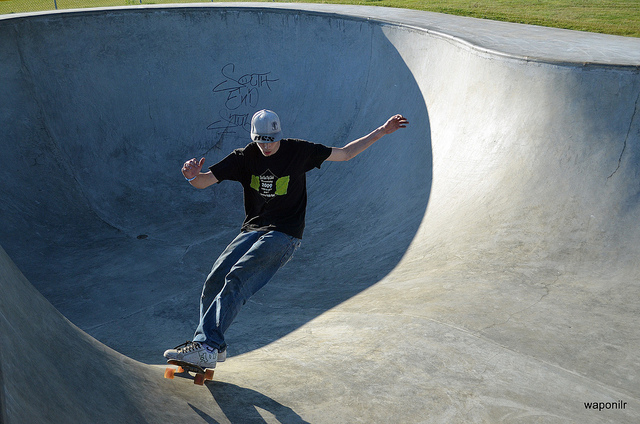
user: Given an image and a question. Answer the question in a short answer. Question: What channel has these games in it? Short Answer:
assistant: espn